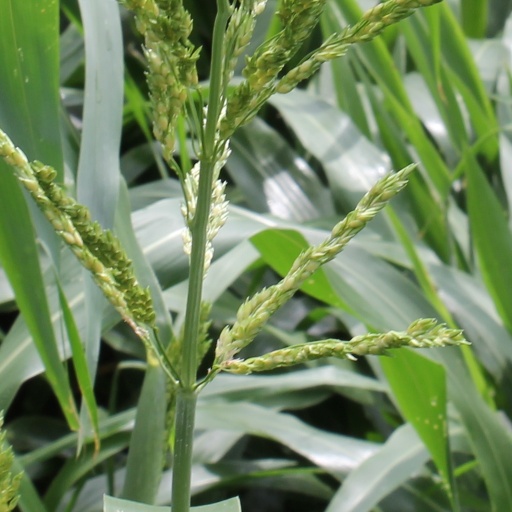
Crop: sorghum